Sybil (cat)

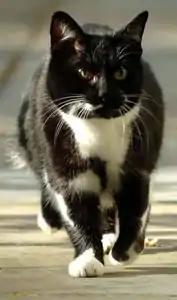
Sybil in 2007

Sybil ( – 27 July 2009) was a cat living at 10 and 11 Downing Street who was employed as the chief mouser to the Cabinet Office as the pet of the chancellor of the Exchequer, Alistair Darling, and his wife, Margaret. When introduced in September 2007 Sybil was the first cat employed at Downing Street as chief mouser since Humphrey, who retired in November 1997. Six months after moving Sybil, who did not adjust well to life in central London, was moved to the home of one of the Darlings' friends; on 27 July 2009 she died there after a short illness.